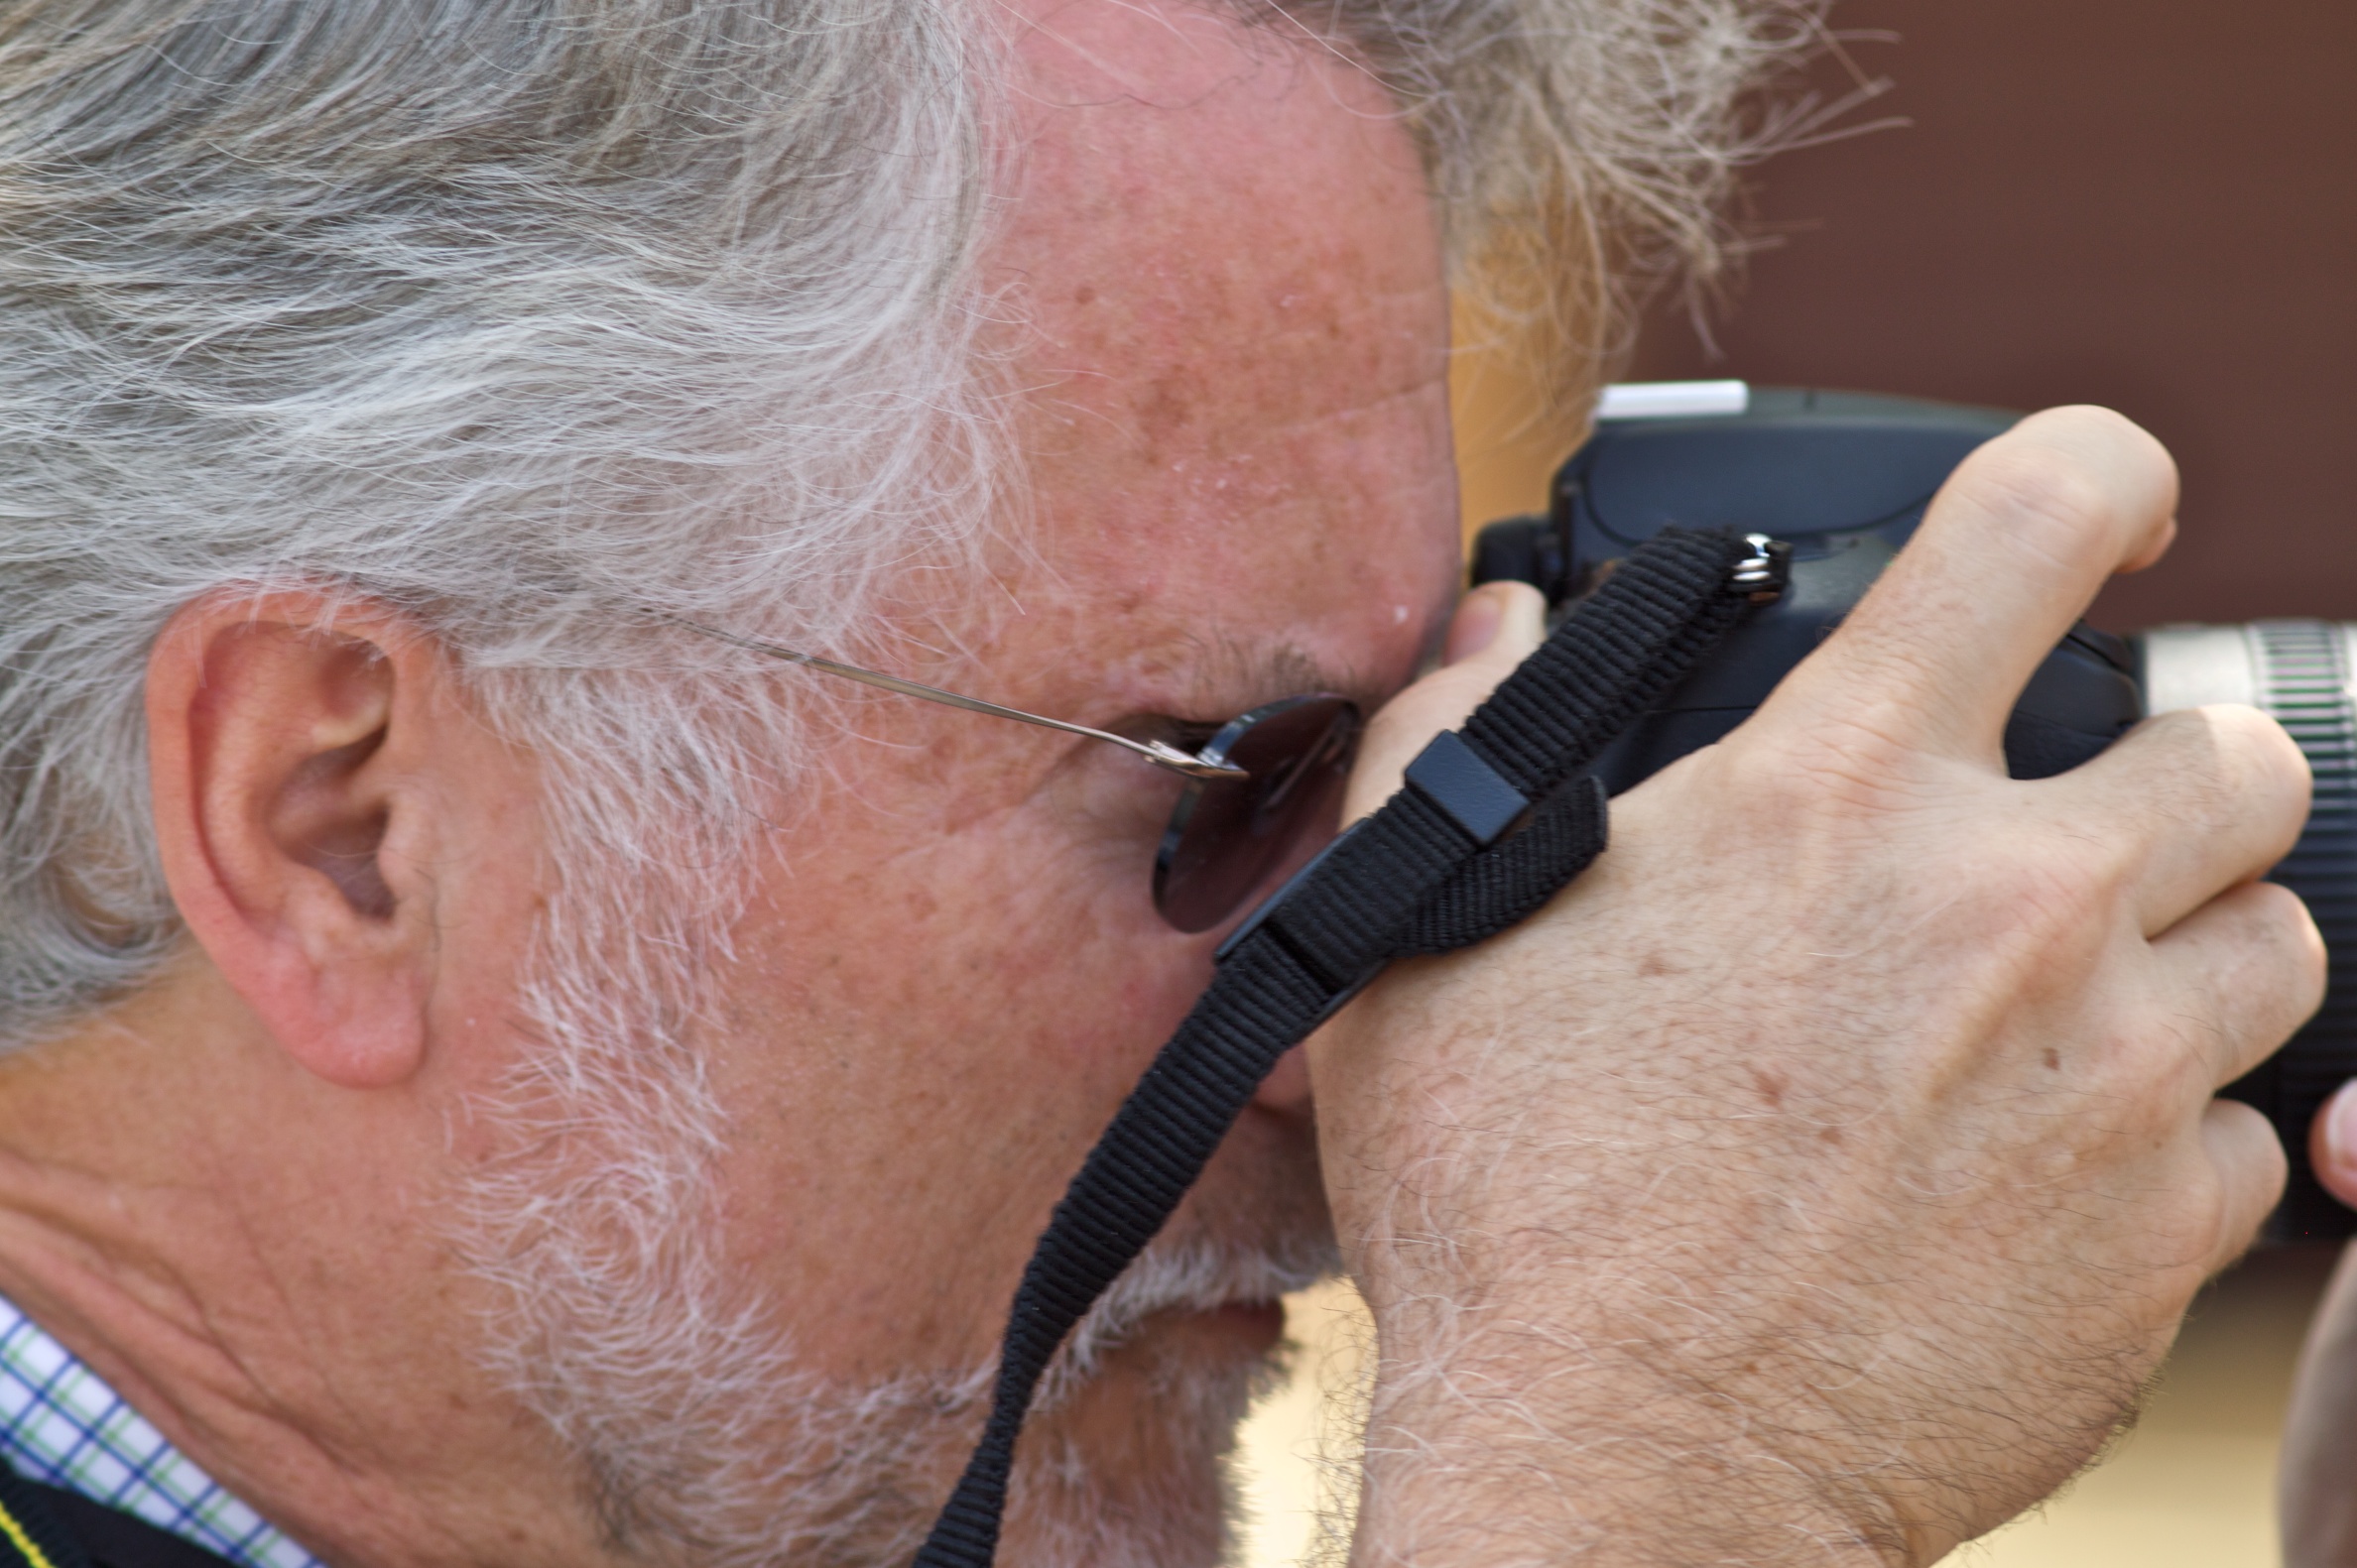
hand, leg, finger, ear, arm, muscle, mouth, disney, close up, human body, face, nose, neck, eye, glasses, head, skin, organ, nmc2010, photosafari, sense, facial hair